Cape Don Light

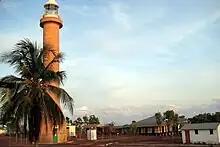
Cape Don Lightstation. One of the keeper's cottages visible to the right.

Cape Don Light is an active lighthouse located on Cape Don, at the tip of the Cobourg Peninsula, Northern Territory, Australia, in Garig Gunak Barlu National Park, marking the entrance to the Dundas Strait. It is Australia's northernmost traditional lighthouse. The station served on the important route to Darwin, between the peninsula and Melville Island. The tower was constructed in 1915–1917, during the "Golden Age of Australian Lighthouses" (1913–1920), and the tower was manned until 1983. During the entire period that the tower was manned it also maintained meteorological records which were well placed to assist in cyclone development tracking. The complex consists of the lighthouse, three residences and ancillary buildings.